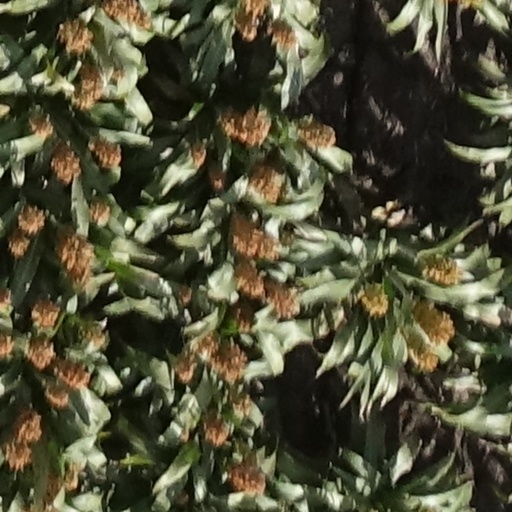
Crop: sorghum